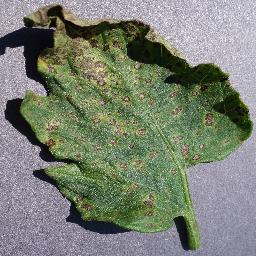
Label: Tomato___Septoria_leaf_spot